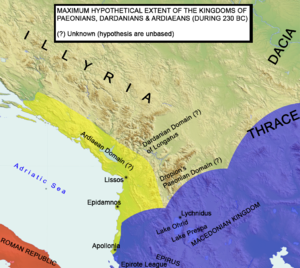
Extension hypothétique du royaume illyrien vers 230 av. J.-C..
Les guerres illyriennes sont une série de guerres qui opposent la République romaine à différentes tribus illyriennes entre 229 et 168 av. J.-C.. Le conflit est composé de trois campagnes militaires bien distinctes : la première contre la Reine Teuta, la deuxième contre Démétrios de Pharos et la troisième contre le roi Gentius.